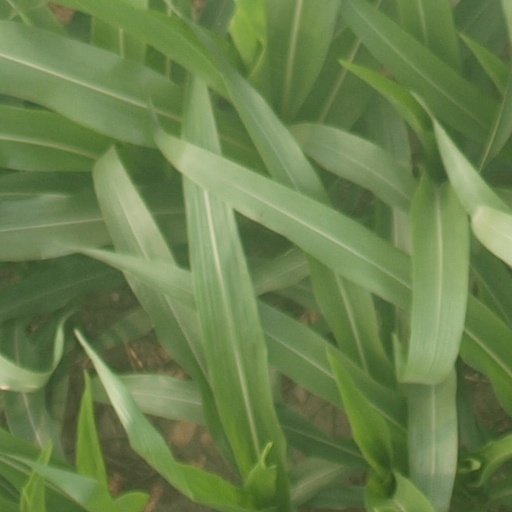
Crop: maize; corn